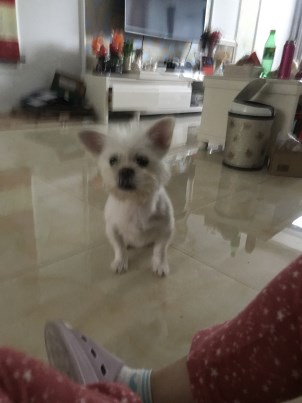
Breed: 480-n000125-Pekinese